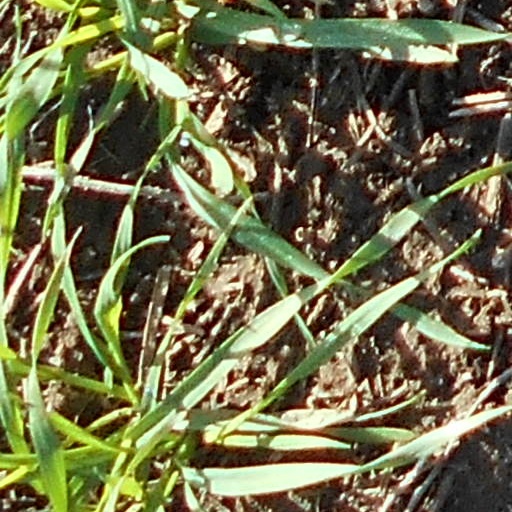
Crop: wheat